Order of Bogdan Khmelnitsky (Soviet Union)

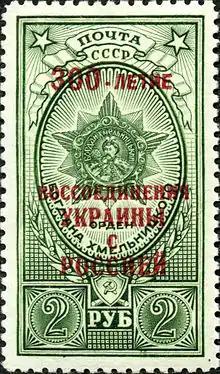
1954 stamp depicting the Order of Bogdan Khmelnitsky; an overprint commemorates the 300th anniversary of the Pereiaslav Agreement and Russian–Ukrainian union.

The Order of Bohdan Khmelnitsky was a Soviet award named after Bohdan Khmelnytsky, Hetman (leader) of the Ukrainian Cossack Hetmanate. The award was first established on October 10, 1943, by the Presidium of Supreme Soviet of the USSR during World War II. It was the only Red Army award to be written in the Ukrainian language.